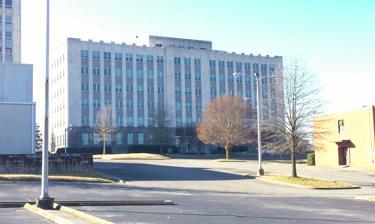
Building: Chattanooga State Office Building
Country: United States of America
Year built: 1950
The Chattanooga State Office Building pictured on Jan. 17, 2015 The Chattanooga State Office Building is a historic building at 540 McCallie Avenue in downtown Chattanooga, Tennessee , in the United States. The six-story building was built in 1950 at a cost of $1.75 million to be the headquarters for the Interstate Life Insurance Company. Designed in the Art Moderne style, the exterior has ruby granite on the bottom, gray-white limestone on the top, and a bronze frieze near the McCallie Avenue doorway. The frieze, created by a Tennessee sculptor, is "intended to represent the sturdy mountain character of Southeast Tennesseans." The building's interior once contained a penthouse lounge, an auditorium , and basement bowling alley as recreational areas for employees. The National Trust for Historic Preservation describes the building as an emblem of 1950s innovation, representing "a Mad Men -era workplace." In 1973, plans for the addition of a 65,000-square-foot wing were announced; this increased the building space by 72 percent. By 1980, the insurance company offered to sell the building to the State of Tennessee for $8 million. In 1981, the state acquired the building (as well as 6.17 acres and a 5,100-square-foot warehouse) for 5.85 million. The building was then used for state government offices until December 2013, when the state "decommissioned" the building (along with the nearby James R. Mapp Building and three other buildings) and transferred the building to the University of Tennessee at Chattanooga (UTC). Nearly 400 state employees vacated the building that year. UTC plans to demolish the building and construct a new, $59 million dormitory on the site. Preservationists oppose the project and have urged the university to renovate the original building instead. To renovate the existing building would cost an estimated $8.49 million, mostly to replace outdated heating, ventilation and air conditioning systems. In 2014, the National Trust for Historic Preservation added the building to its annual " America's Most Endangered Places " list. In October 2015, UTC received approval to move ahead with repairs to the Mapp Building and Chattanooga State Office Building. Notes